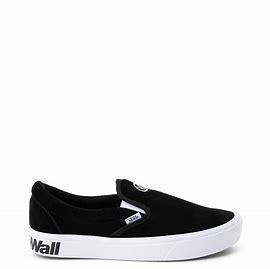
Brand: Vans
Model: Comfycush Slip On